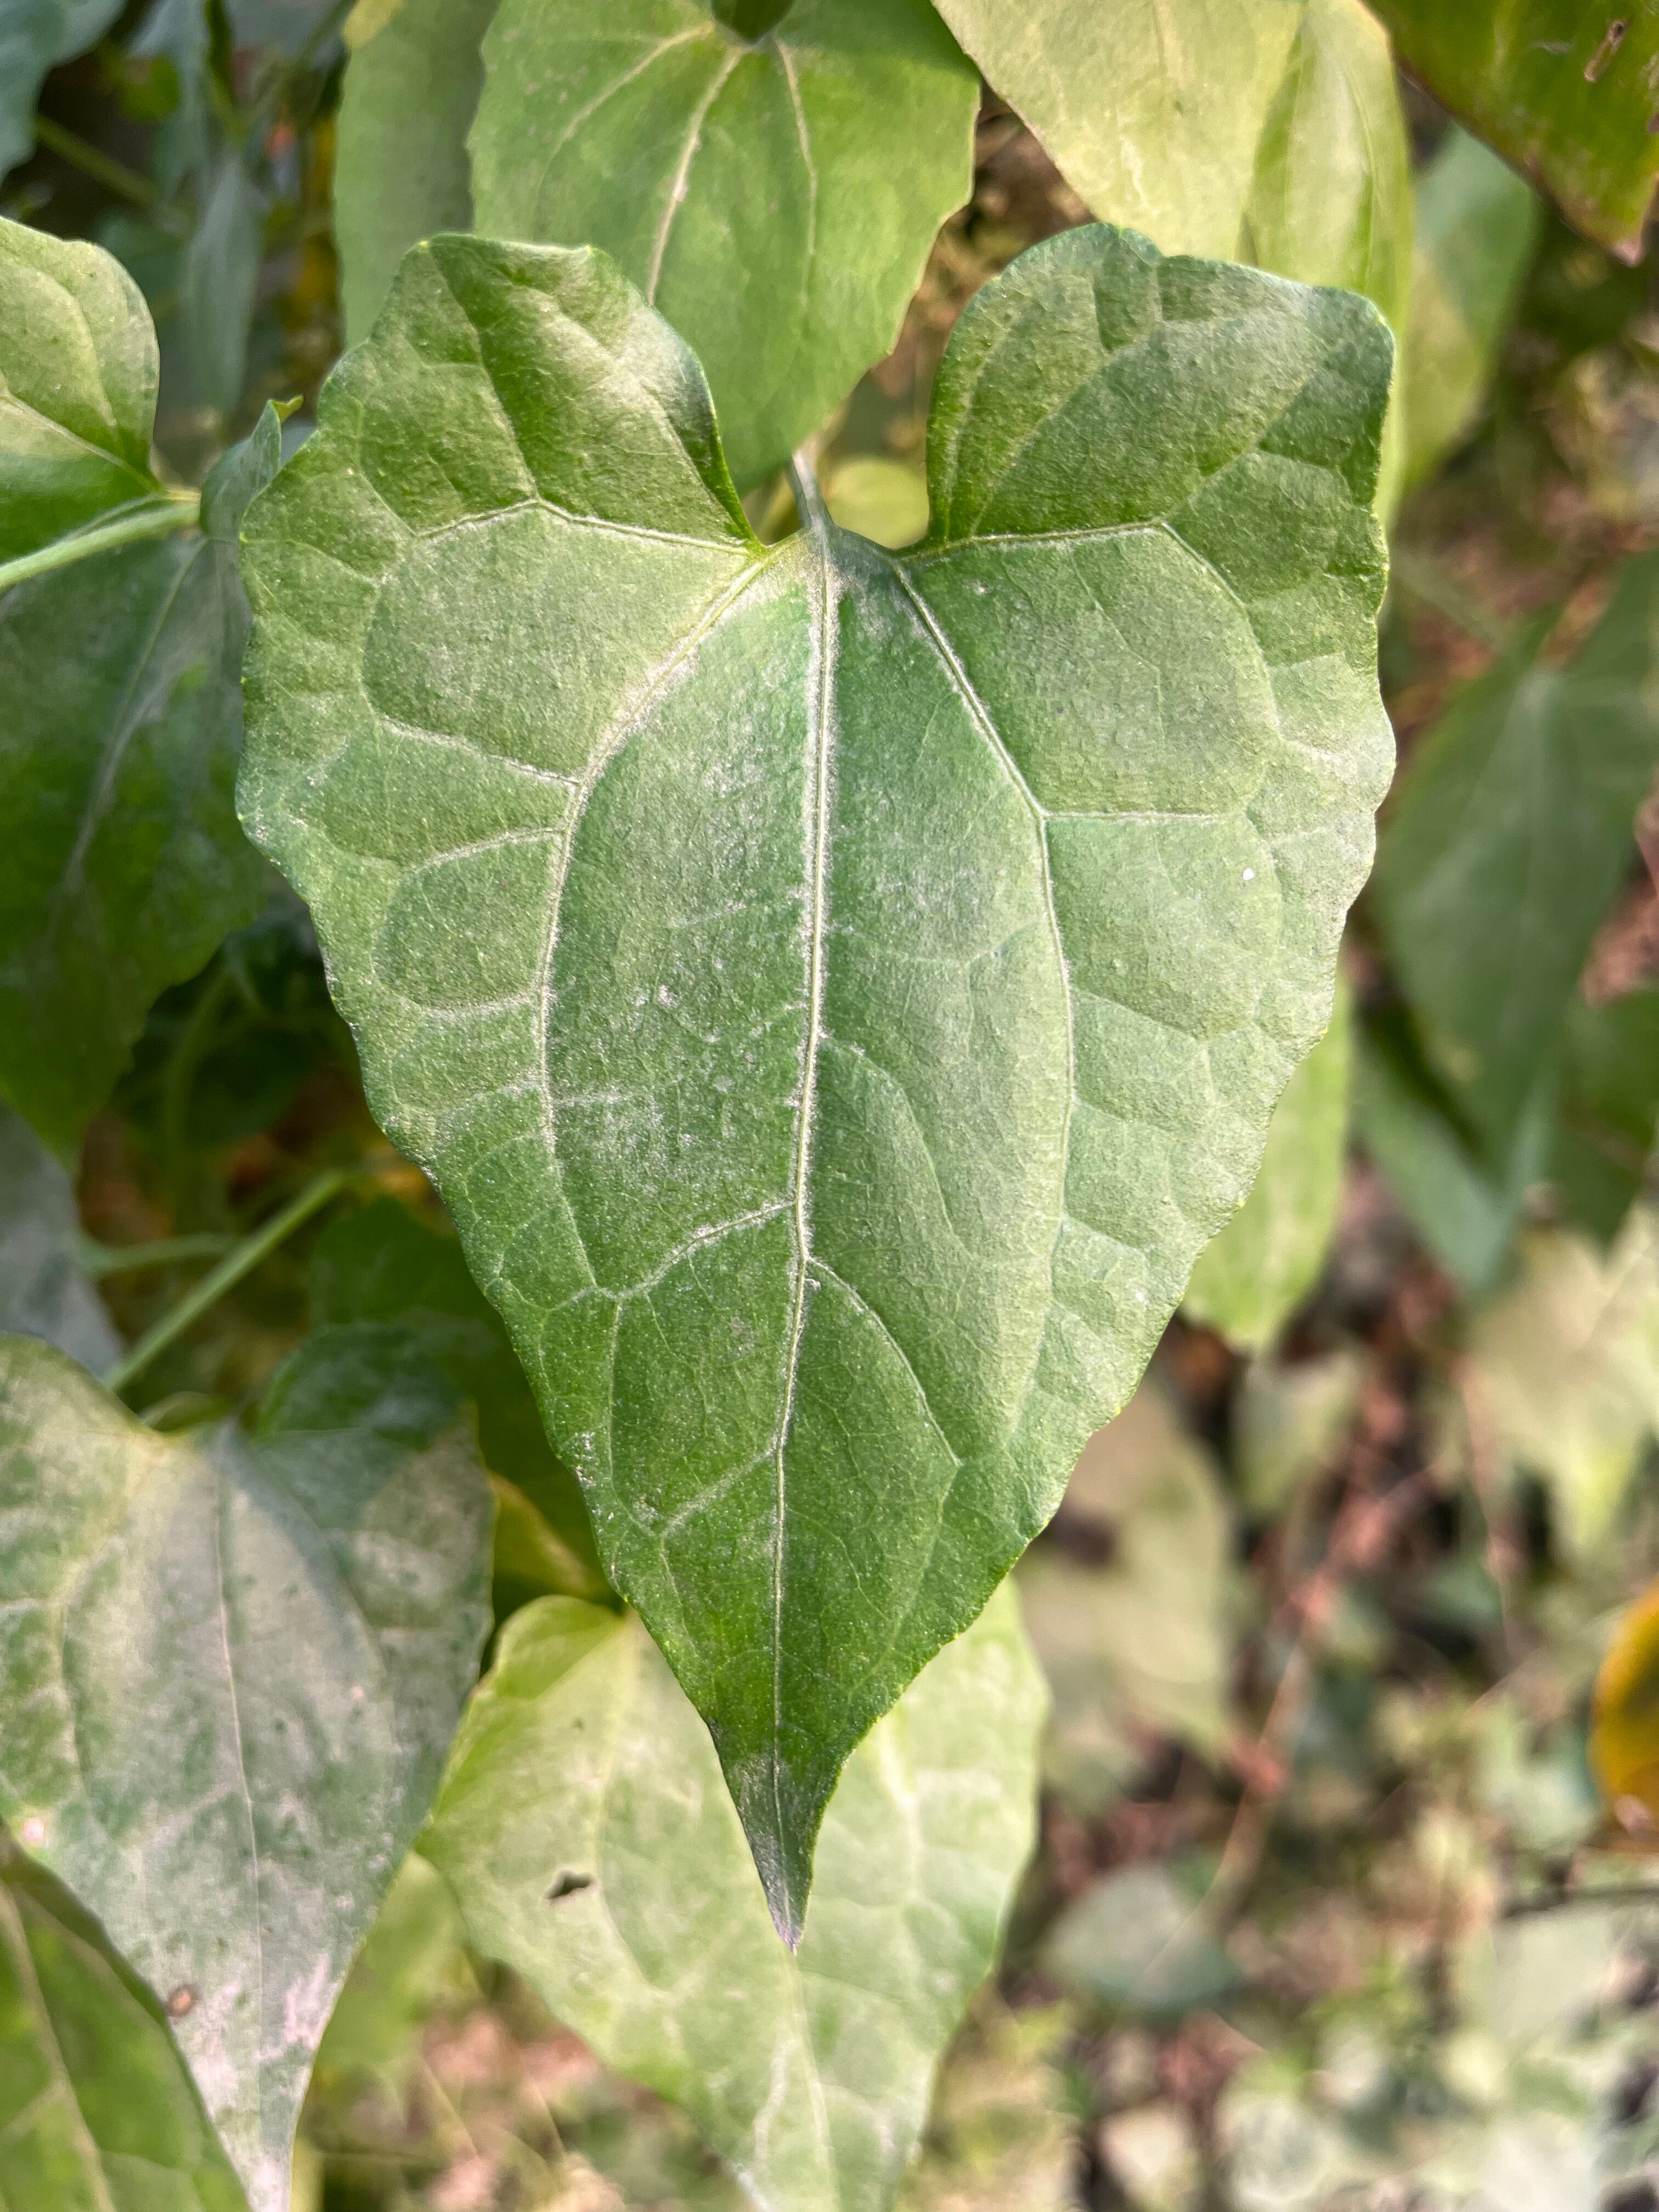
Plant species: mikania-micrantha